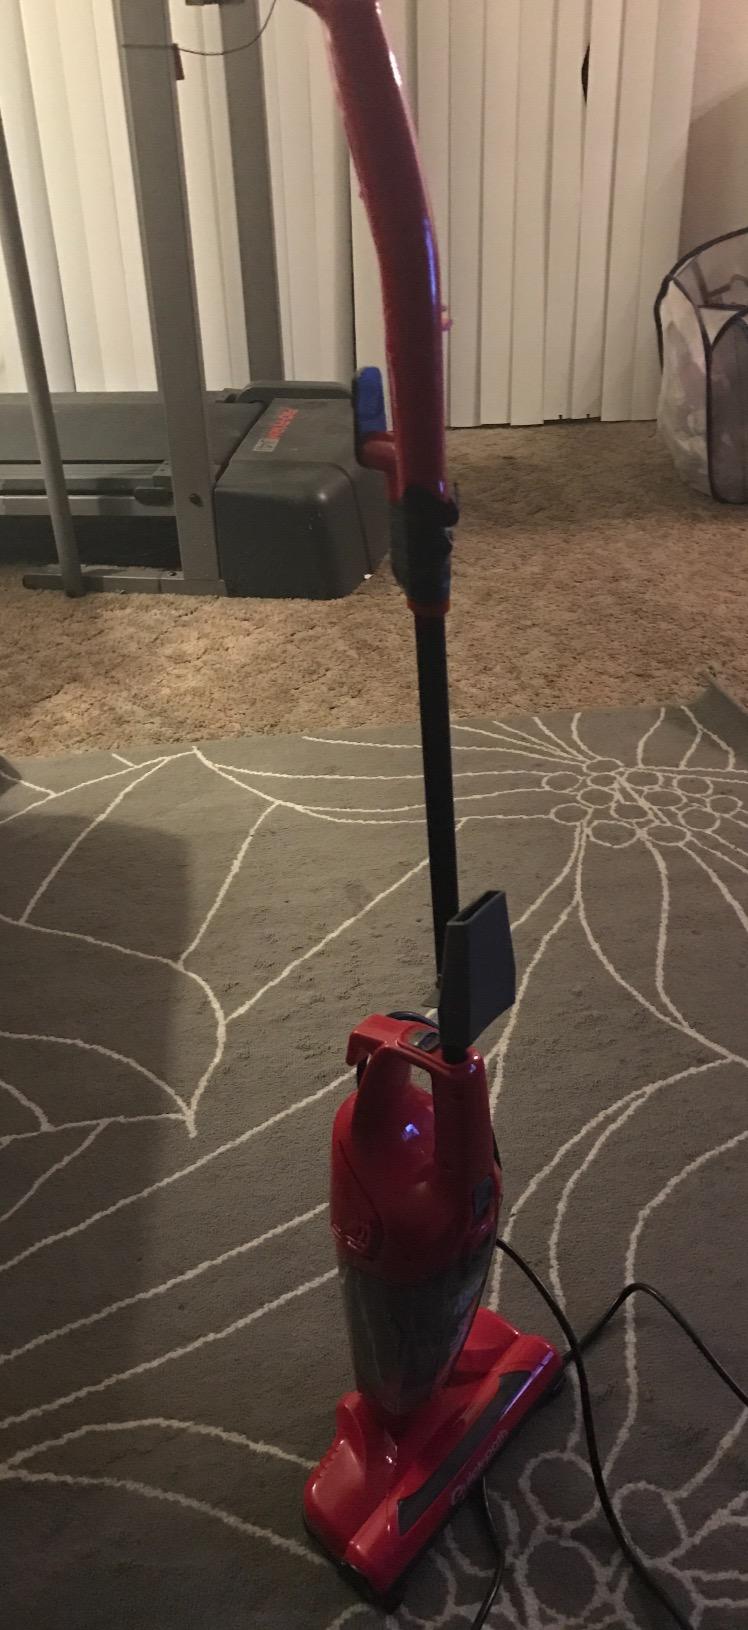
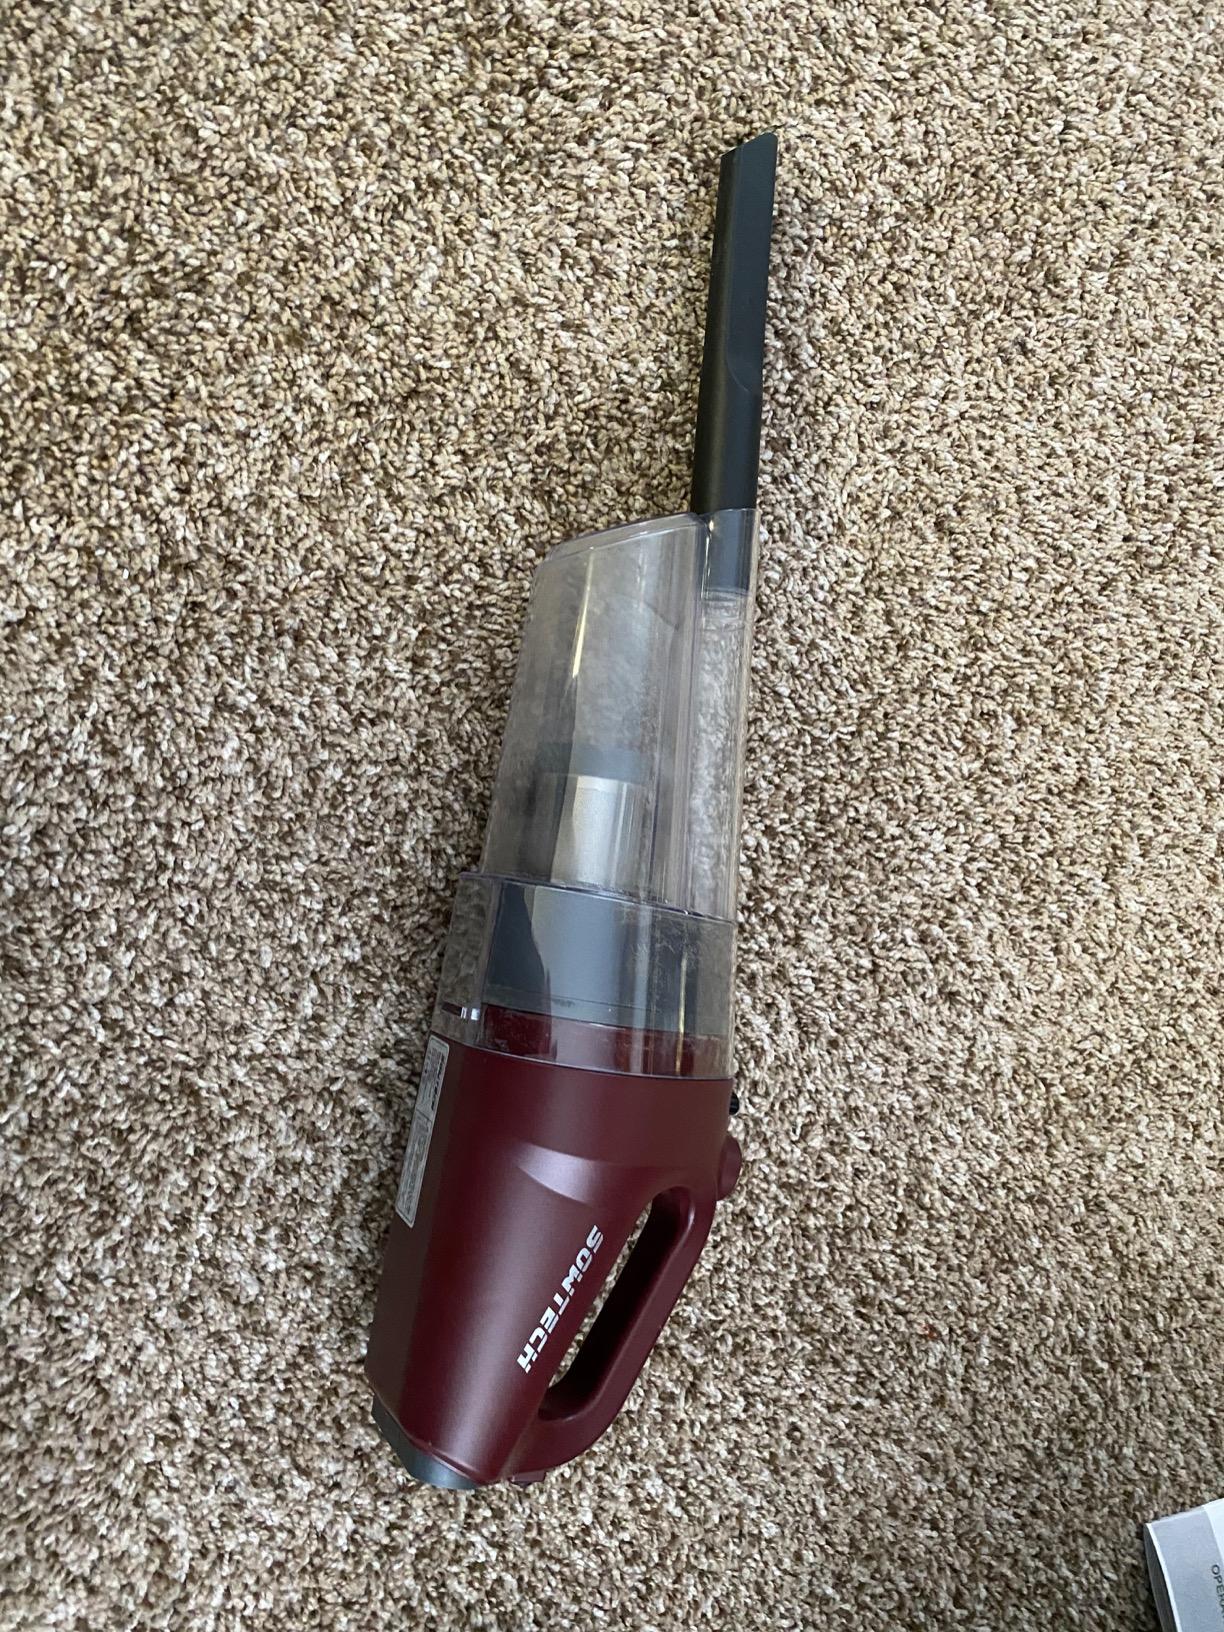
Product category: items_vacuum
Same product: no